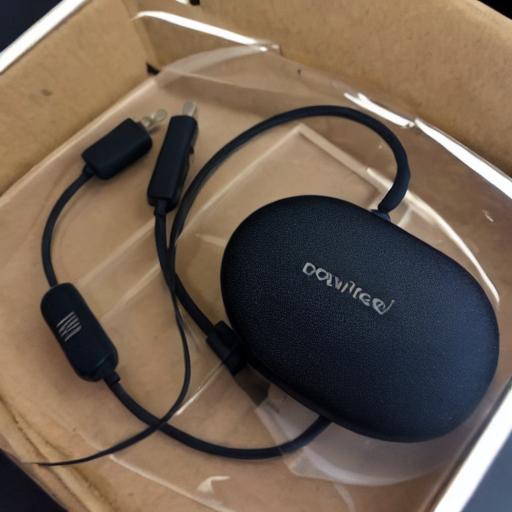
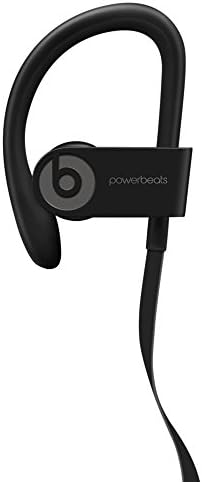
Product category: headphones
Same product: no